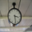
Label: clock